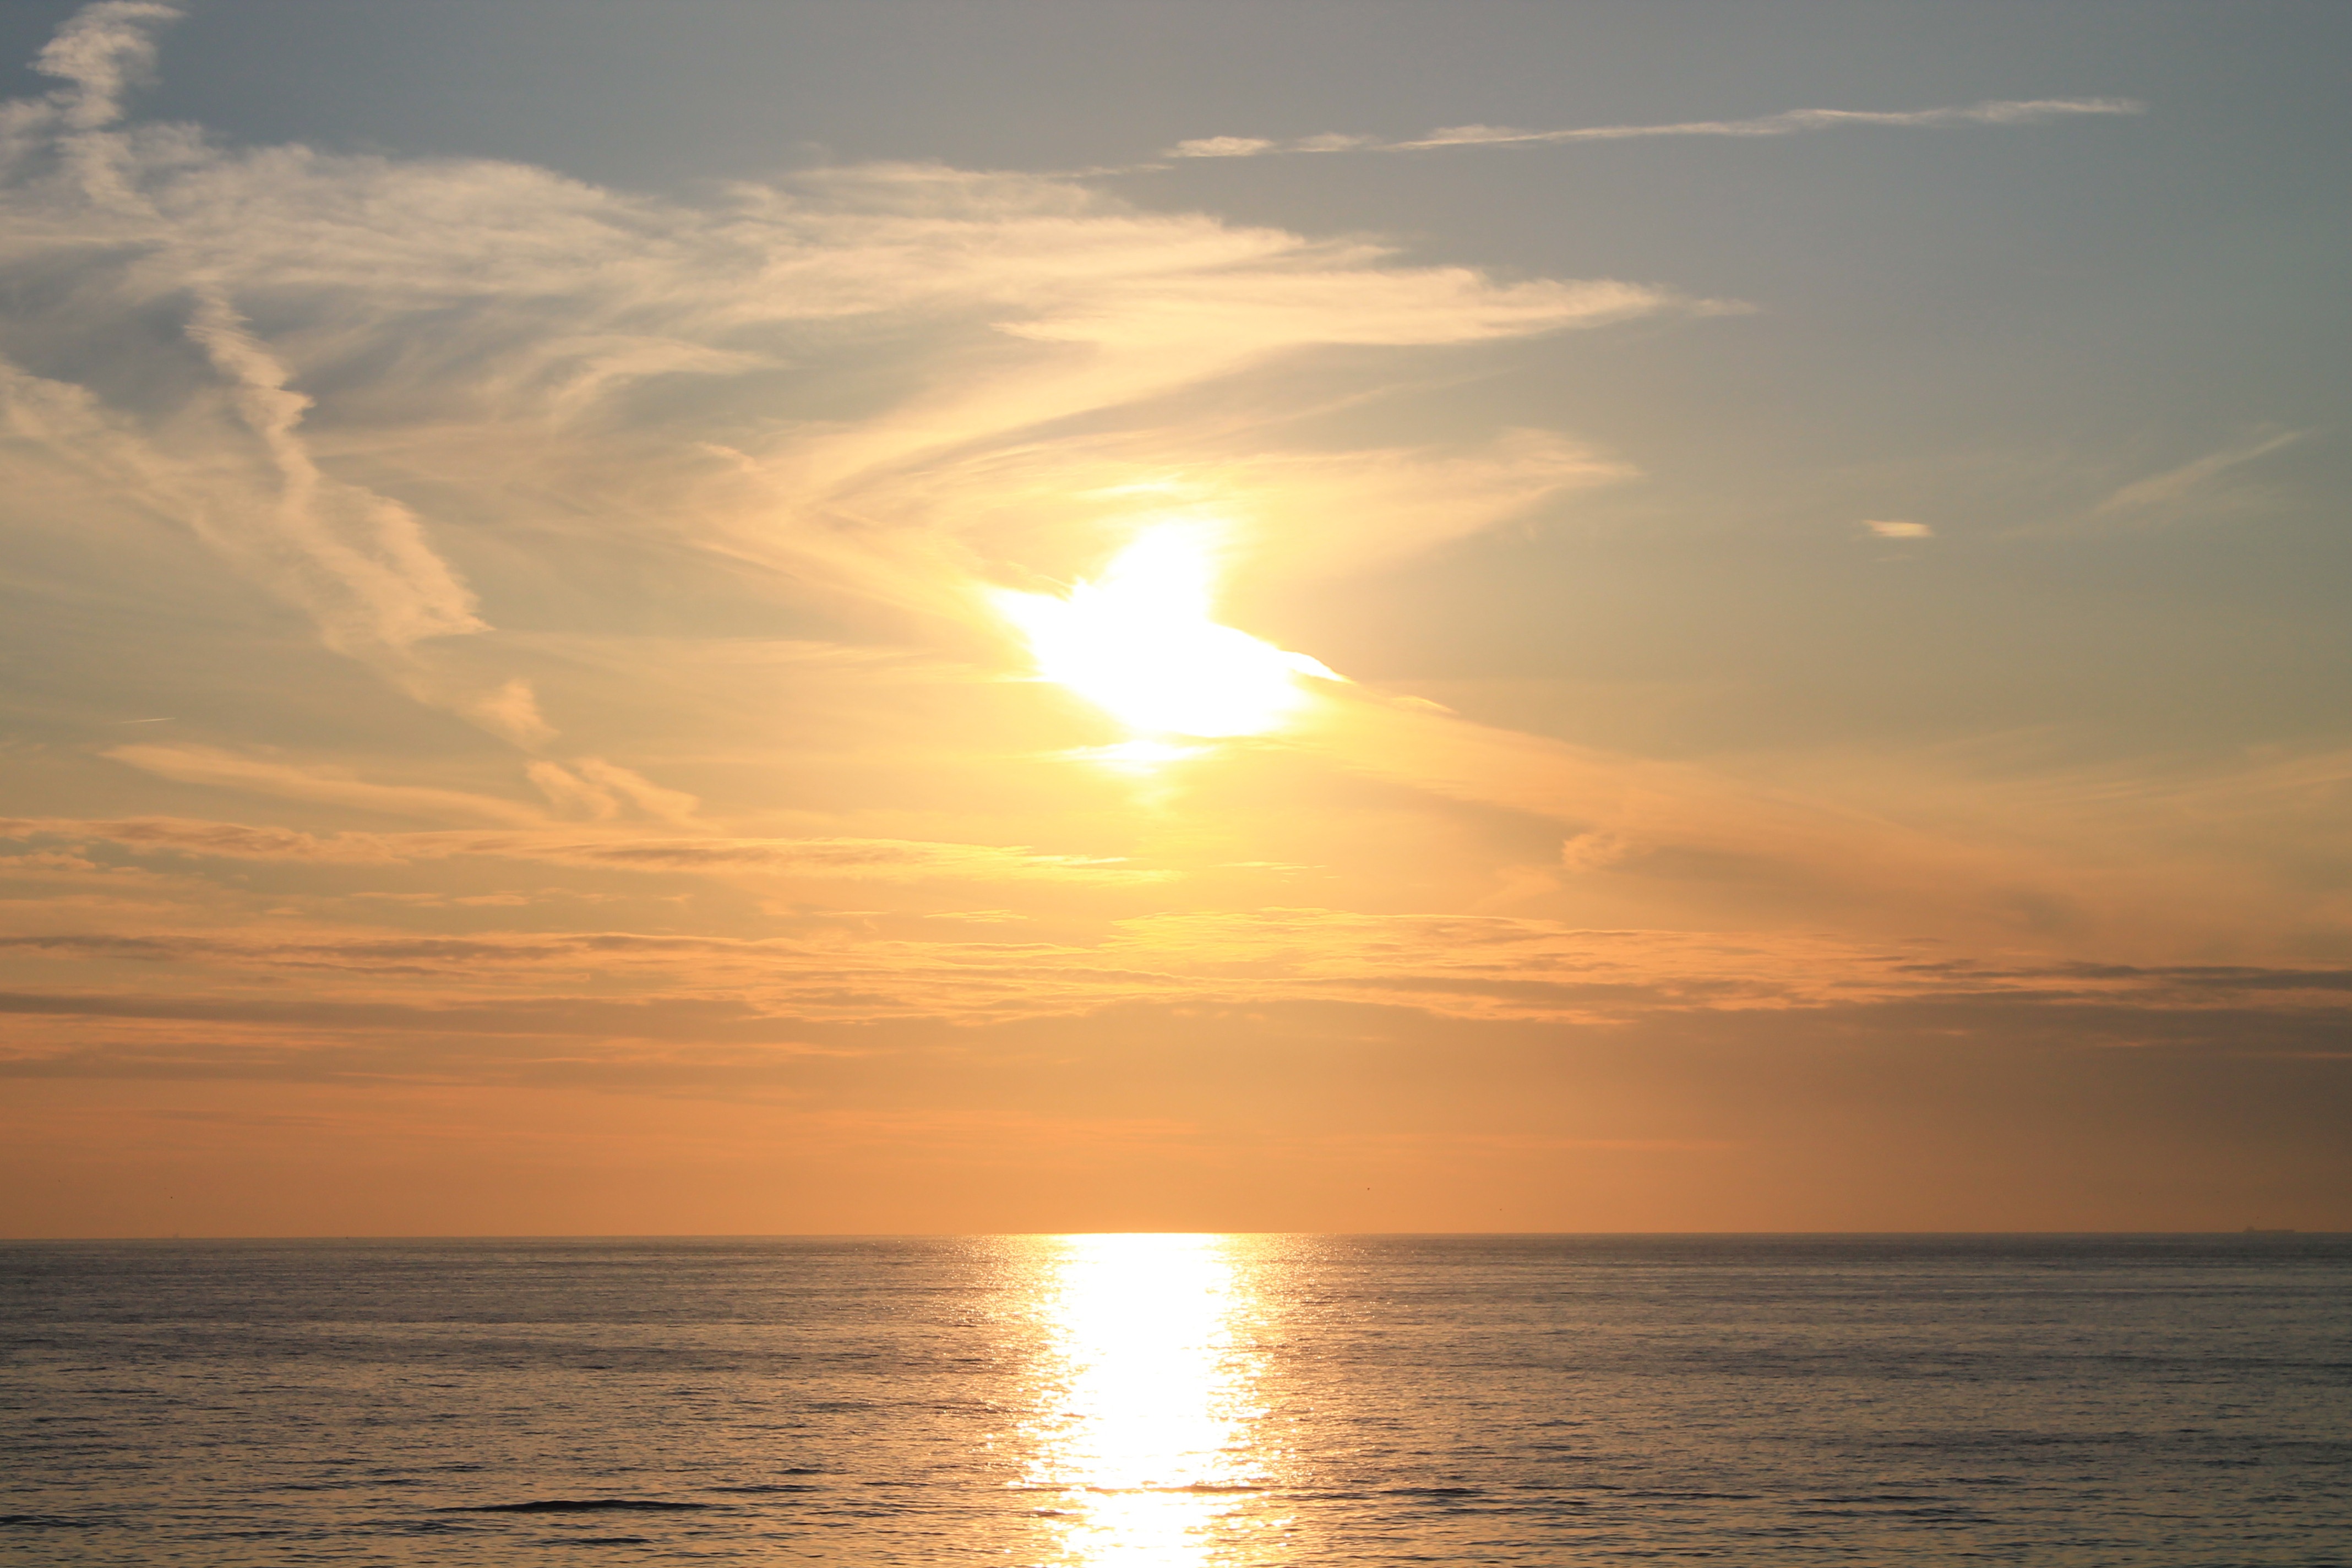
beach, sea, coast, ocean, horizon, cloud, sky, sun, sunrise, sunset, sunlight, morning, dawn, summer, dusk, evening, body of water, clouds, north sea, afterglow, red sky at morning